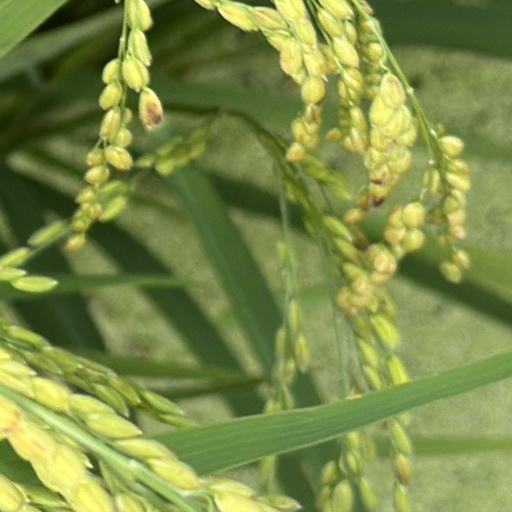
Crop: rice